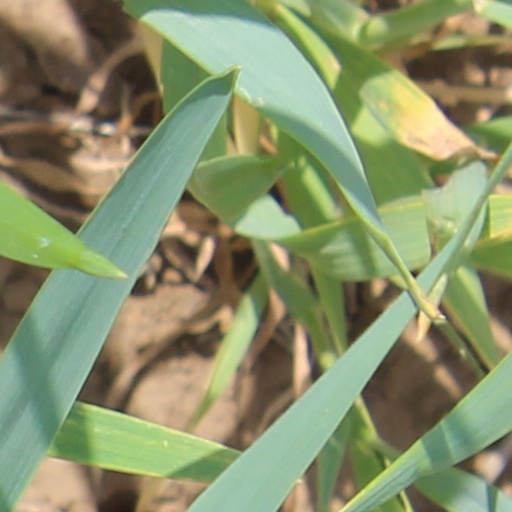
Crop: wheat